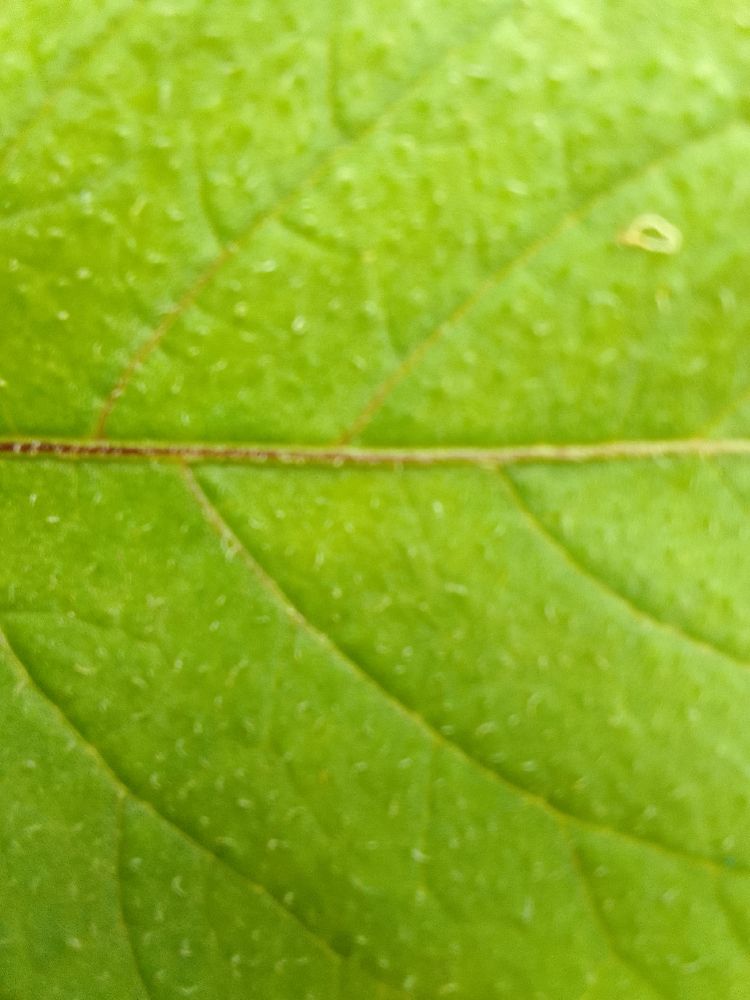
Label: Healthy